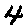
Label: 4